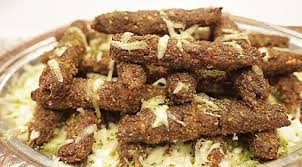
Yemek: simit